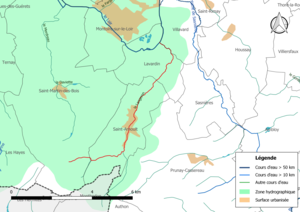
Carte du cours d'eau «
Le Langeron est un cours d'eau français qui coule dans le département de Loir-et-Cher. C'est un affluent du Loir en rive droite et donc un sous-affluent de la Loire.